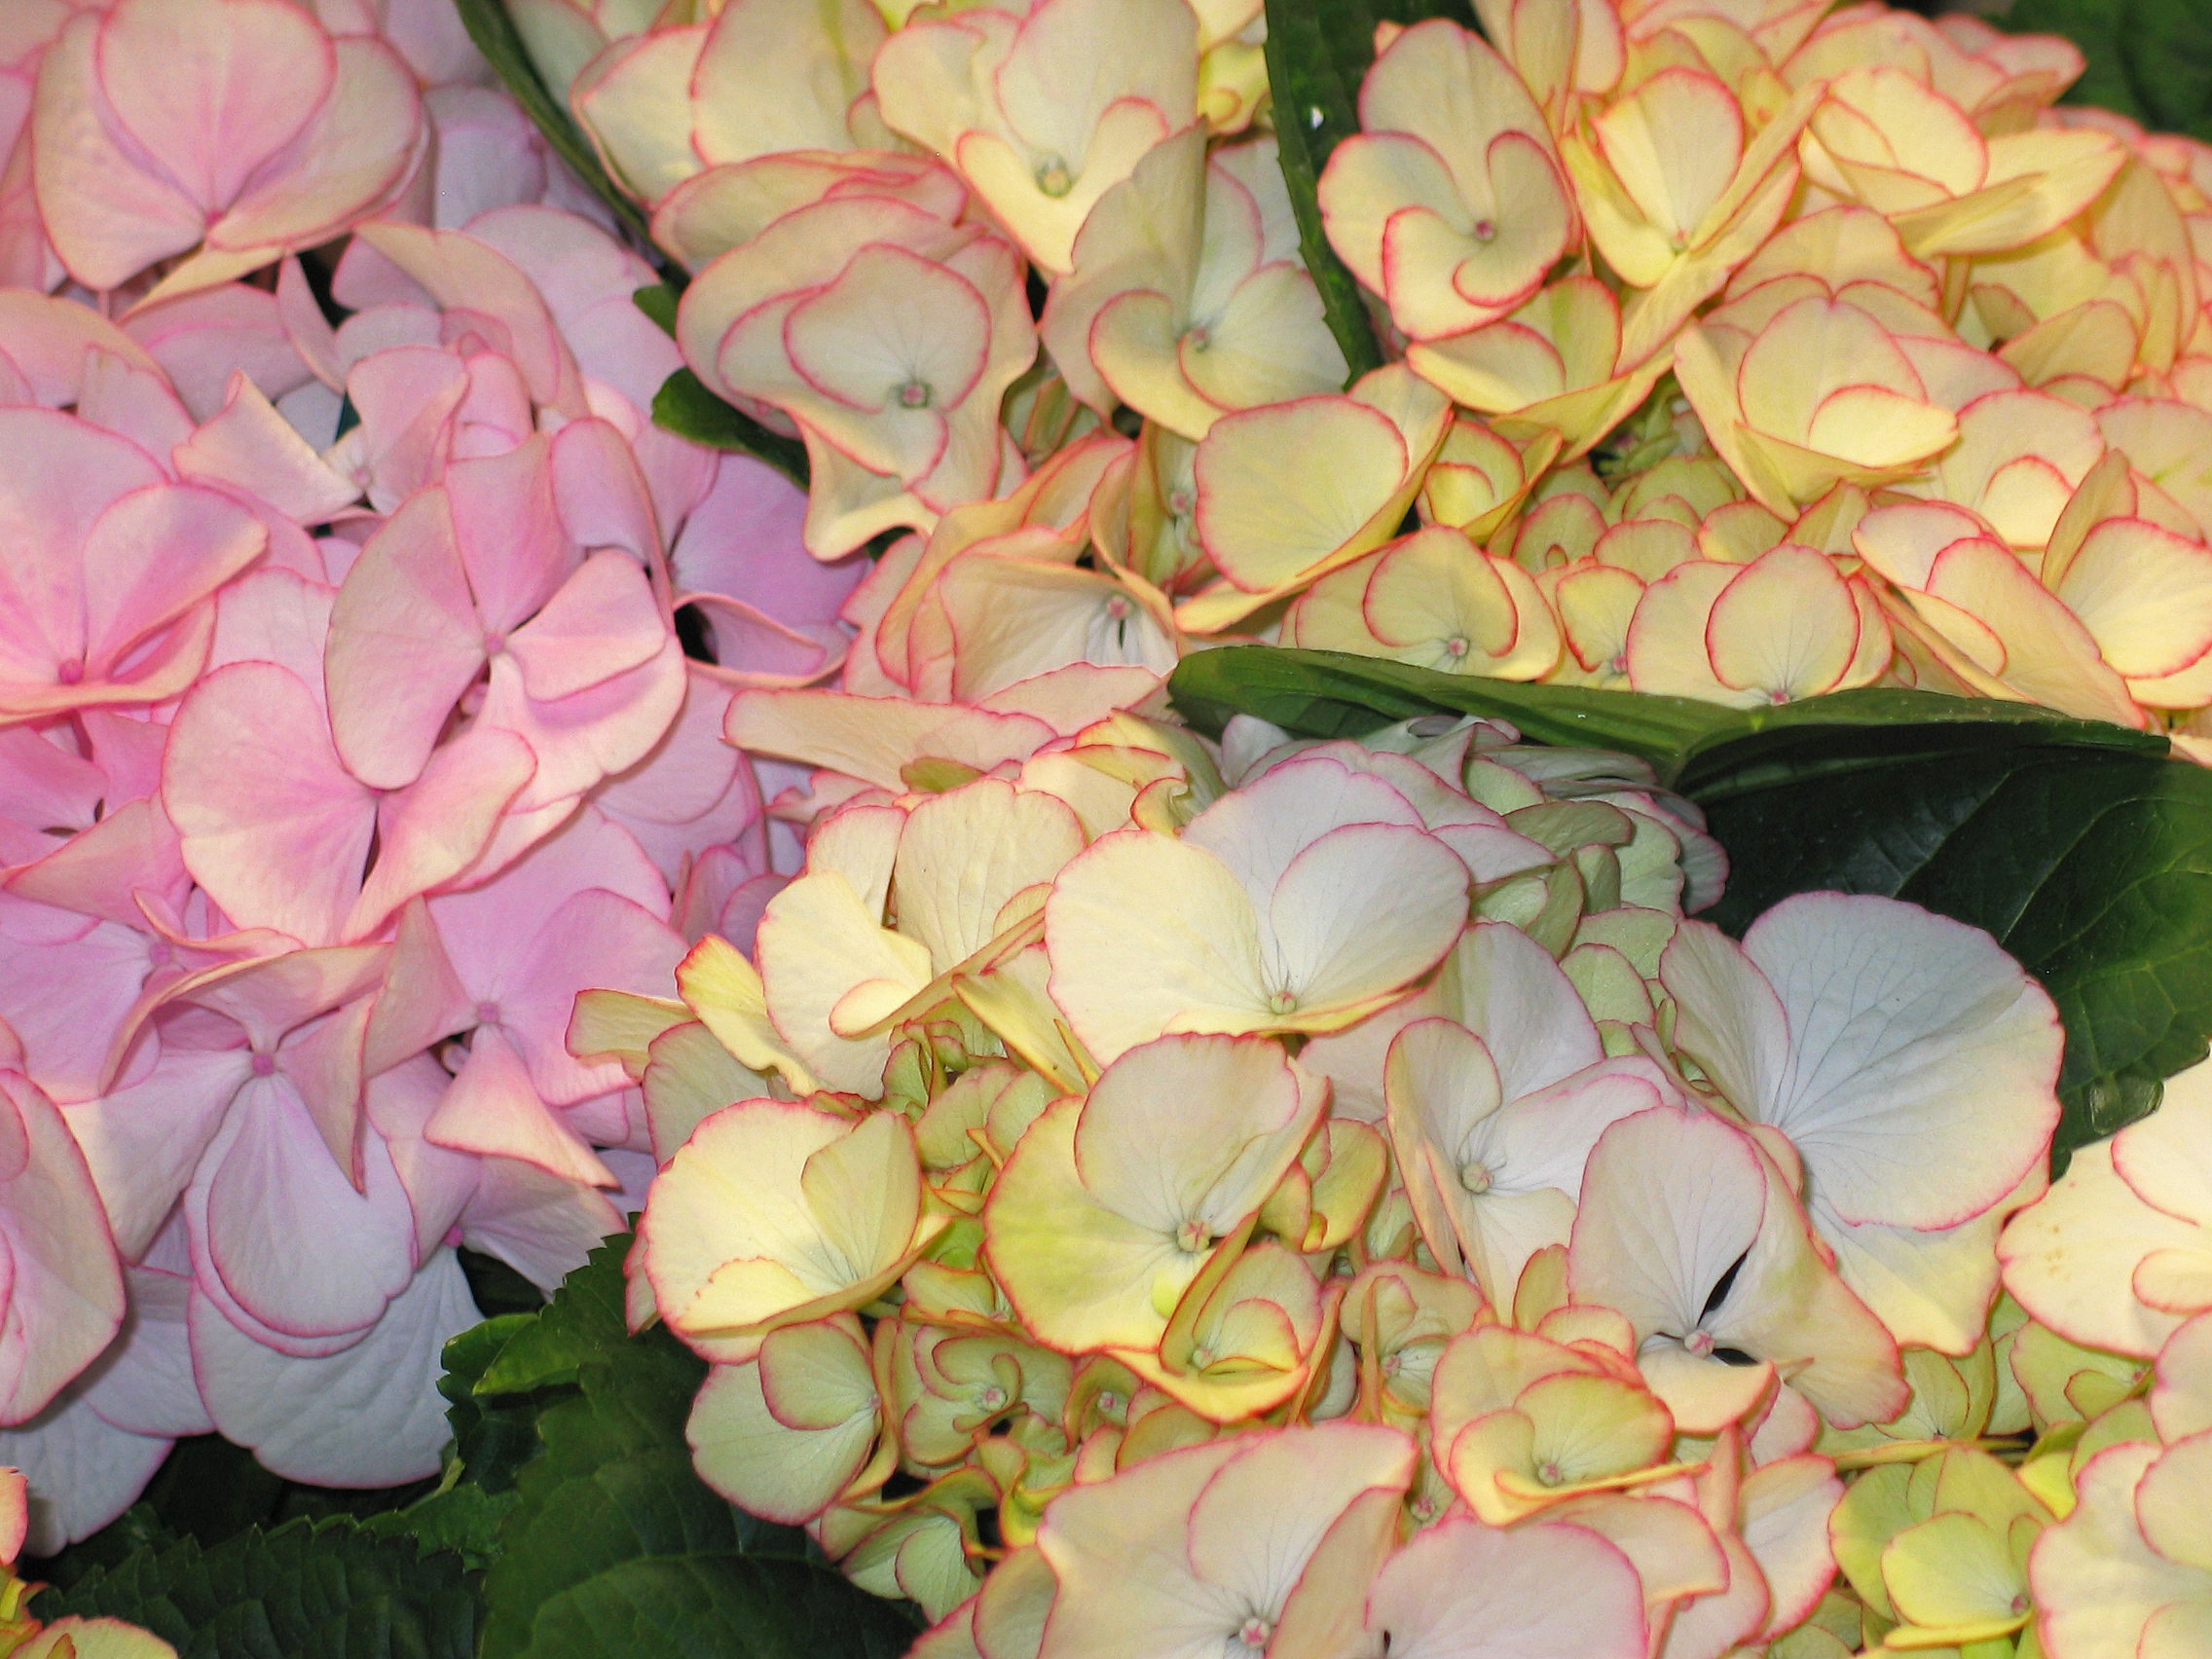
nature, blossom, plant, white, flower, petal, bush, green, park, botany, garden, pink, flora, hydrangea, flowers, arrangement, flower bed, bed, decorative, beautiful, floristry, hedge, flowering plant, trockenblume, flower bouquet, hydrangeaceae, floral design, cornales, land plant, flower arranging